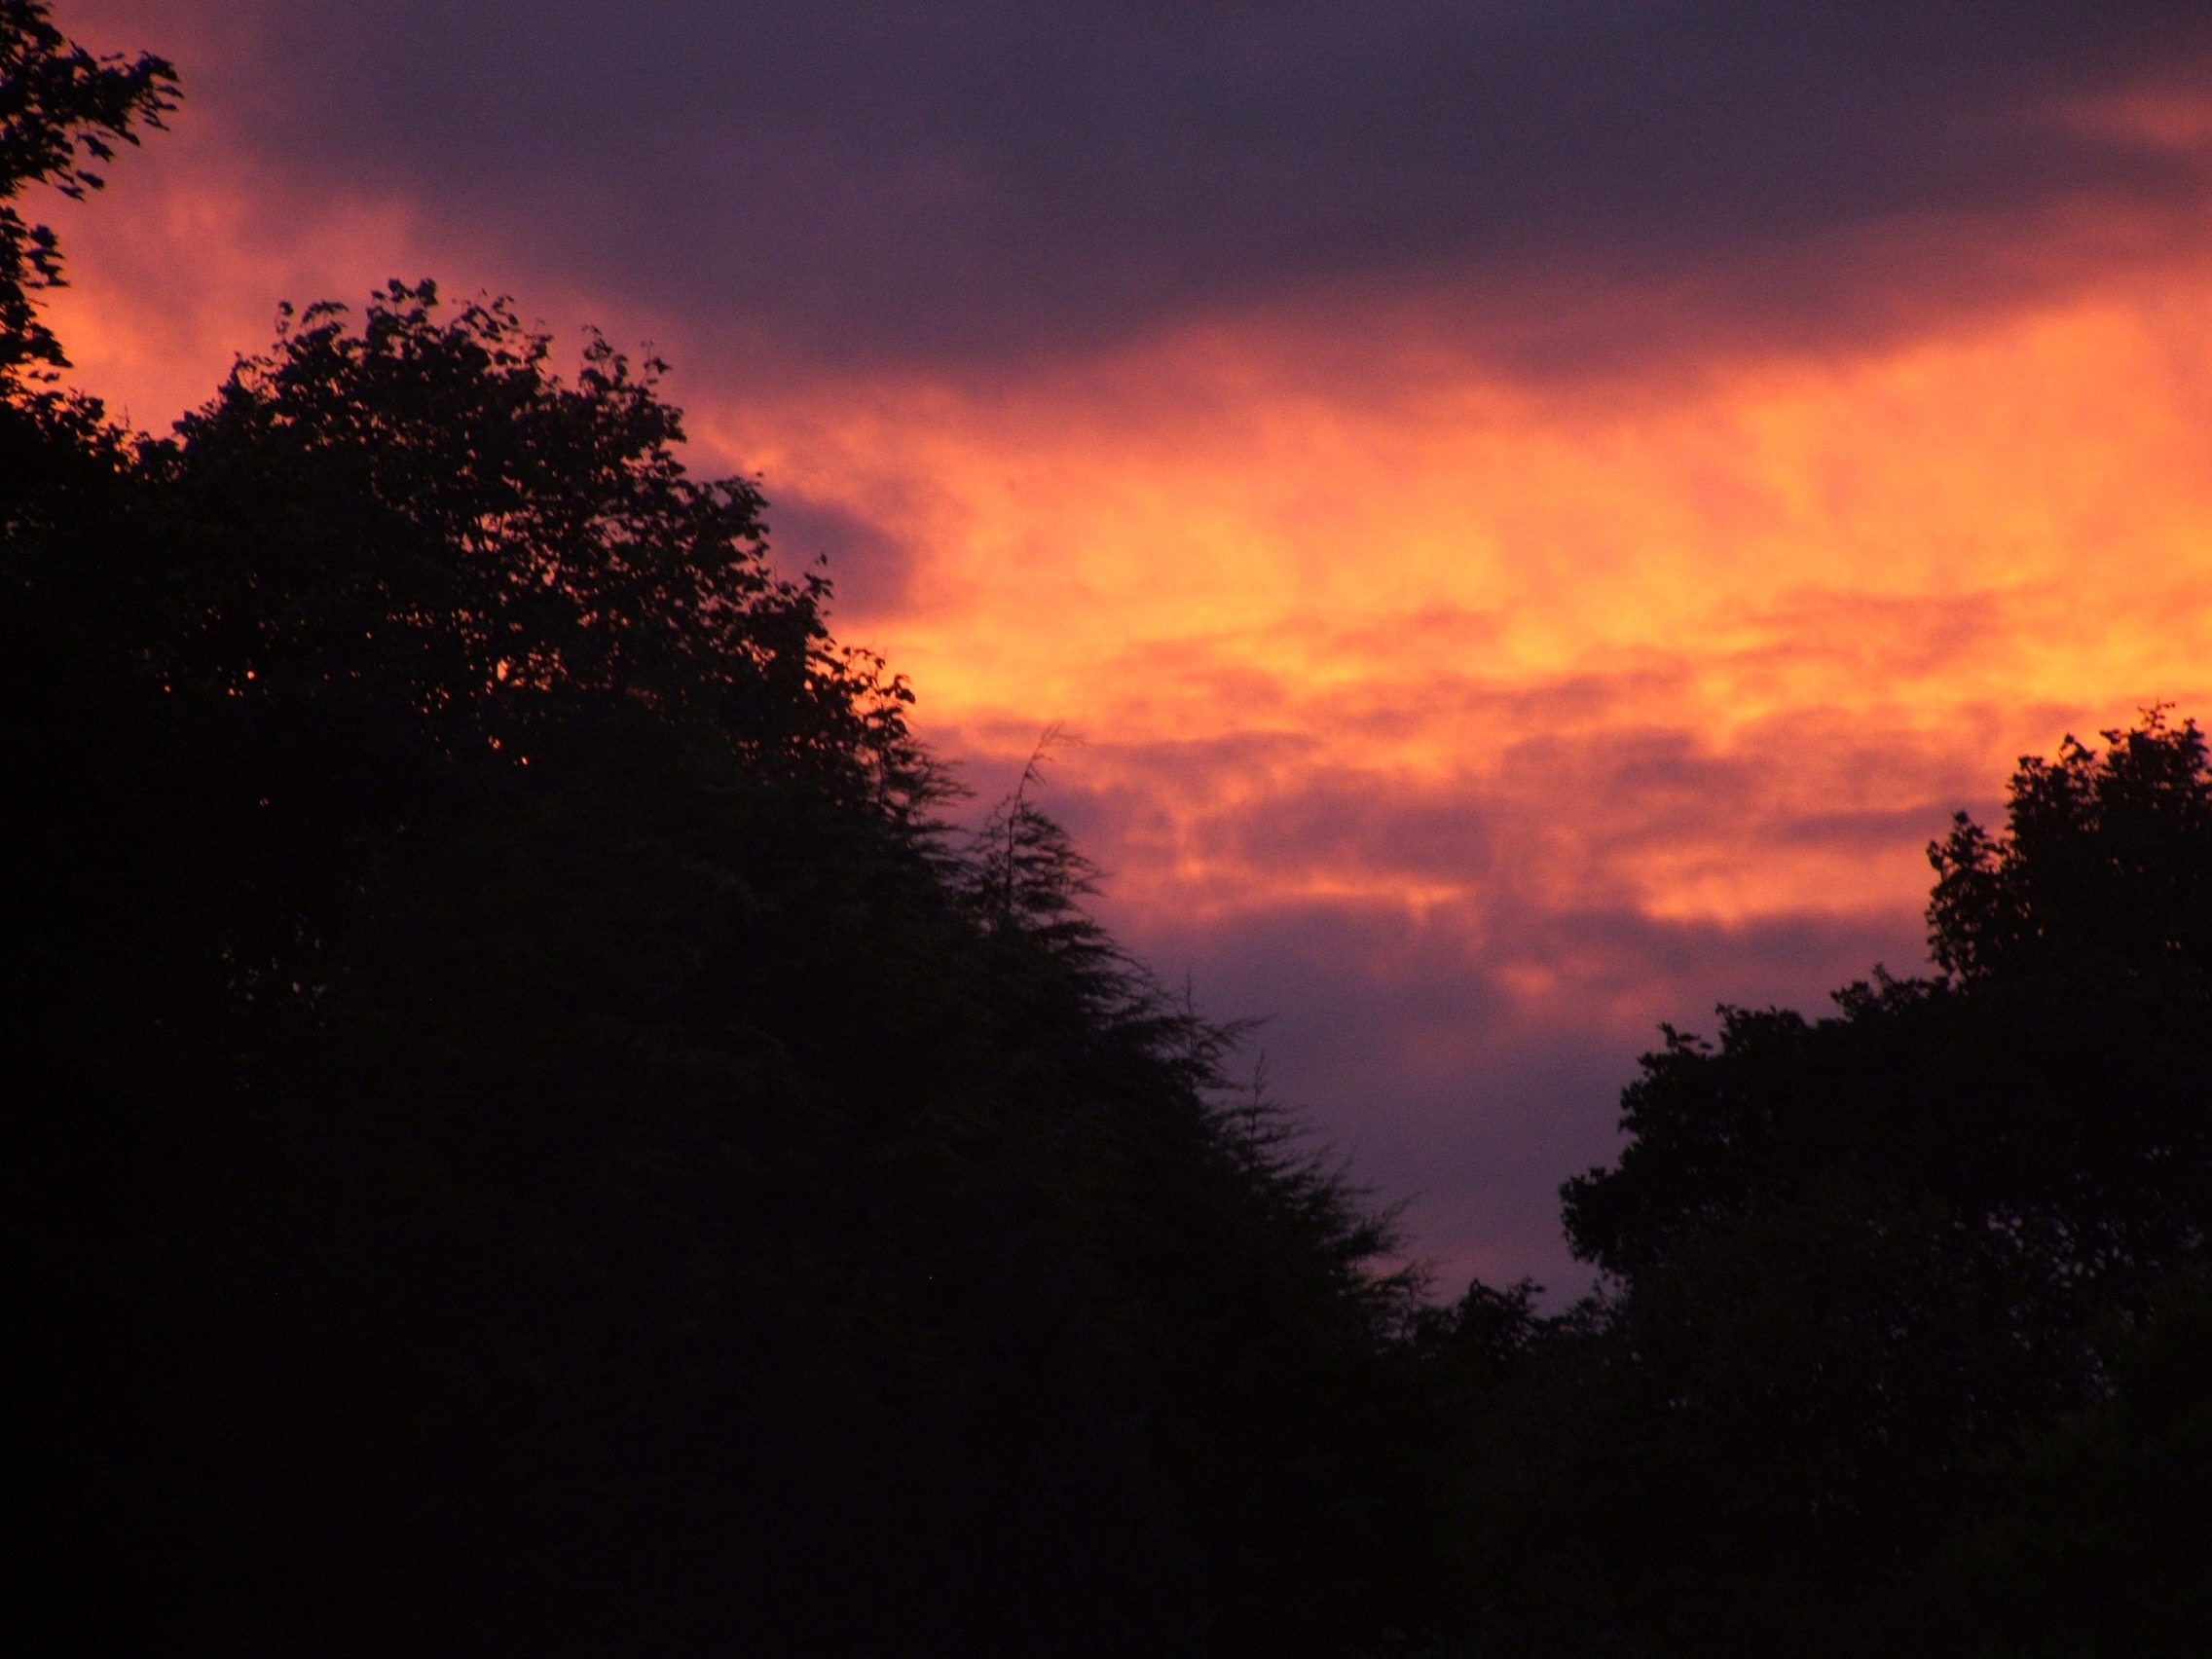
nature, cloud, sky, sun, sunrise, sunset, sunlight, morning, dawn, atmosphere, dark, dusk, evening, orange, scenery, darkness, trees, skies, clouds, afterglow, atmospheric phenomenon, red sky at morning